Shinji Hashimoto

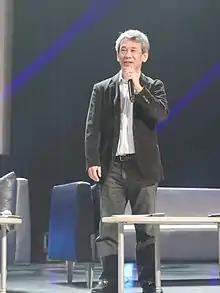
Hashimoto in 2015

is a Japanese former game producer at Square Enix and currently senior advisor at Sony Music Entertainment Japan and a board member at Forwardworks. He served as the "Final Fantasy" series brand manager for over a decade, was an executive officer at Square Enix board of directors and he was the Head of Square Enix's Business Division 3 for 6 years. He is also the co-creator of the "Kingdom Hearts" series. He served as corporate executive of the company's 1st Production Department during its entire existence.